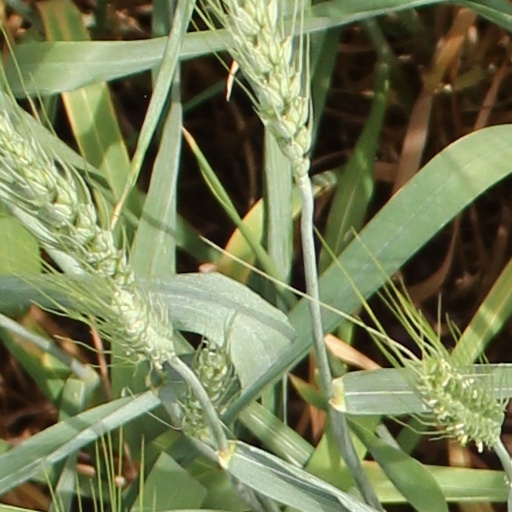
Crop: wheat